Deutsche Bank Center

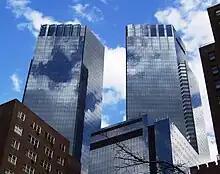
The top of the towers as seen from Tenth Avenue

A groundbreaking ceremony for the building occurred on November 14, 2000. At the time, the project was planned to employ 2,300 workers. Bovis Lend Lease was hired as general contractor based on a guaranteed maximum price at-risk contract, while Insignia/ESG was hired as the leasing agent for AOL Time Warner Center. By early 2001, the first large retail tenant had leased space in the building's mall, and the developers were interviewing restaurateurs to operate six eateries in the mall. That June, Central Parking was hired to run the three-story parking garage in the complex's basement. The condominiums went on sale in August 2001. Ross was planning to market some of the higher-story condominiums at between , which would make these apartments the most expensive in New York City by far. The condos ranged from $1.8 million for a two-bedroom unit to $35 million for a penthouse unit.